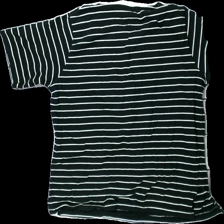
View: back
Type: T-shirt
Category: Ladies
Brand: Not in the list
Brand text on label: emark
Colors: White, Black
Material: 100% cotton
Pattern: Striped
Cut: Regular
Size: L
Season: All
Stains: Major
Holes: Major
Damage: gul krage
Damage location: top center
Damage 2: fläckar
Damage 2 location: middle center
Damage 3: hål armhåla
Damage 3 location: top right
Price range: <50
Recommended usage: Export
Description: randig t-shirt, fläckar fram och flera hål